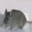
Label: mouse